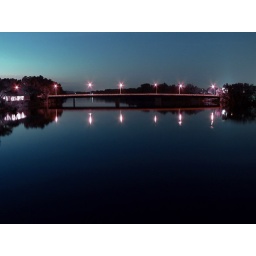
ann street bridge in grand rapids